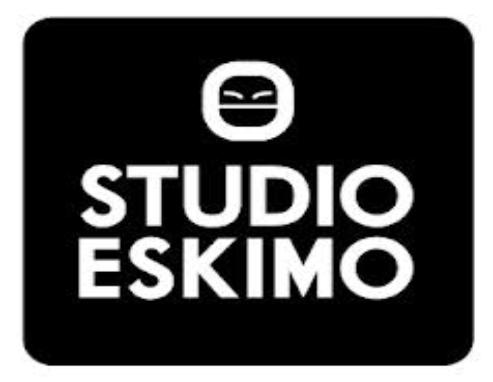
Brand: Eskimo
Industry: Necessities